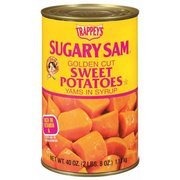
Item Name: Sugary Sam Golden Cut Sweet Potatoes (Yams) in Syrup 40oz Can (Pack of 4)
Bullet Point: 4 - 40oz Cans
Product Description: Allen's
Value: 4.0
Unit: Count

Price: 27.95